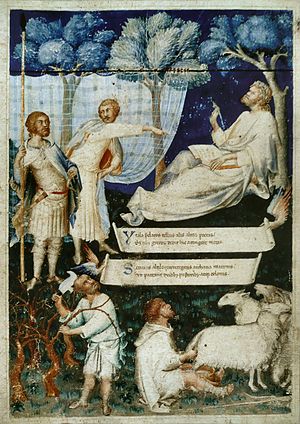
Simone Martini
Simone Martini
Simone Martini var en italiensk maler fra Sienaskolen.